Maison Souquet

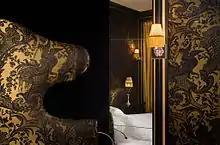

To create a special atmosphere at the hotel, Jacques Garcia drew his inspiration from the Parisian brothels of the Belle Époque period. All of the decorative elements were from the end of the 19th century and the beginning of the 20th century.